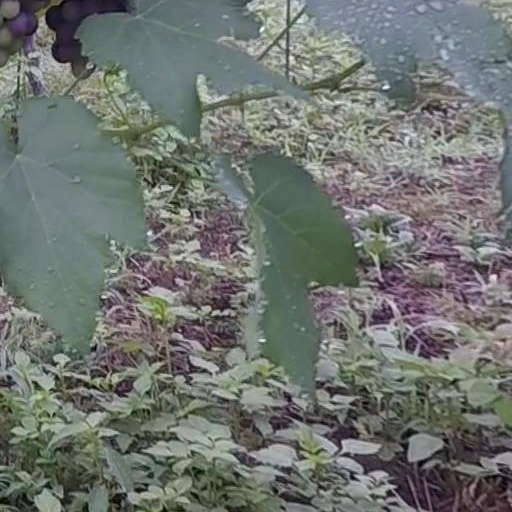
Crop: grape